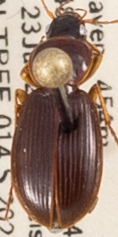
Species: Synuchus impunctatus
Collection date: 2020-06-23
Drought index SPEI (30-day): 0.8
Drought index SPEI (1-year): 0.9
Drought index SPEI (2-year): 2.09